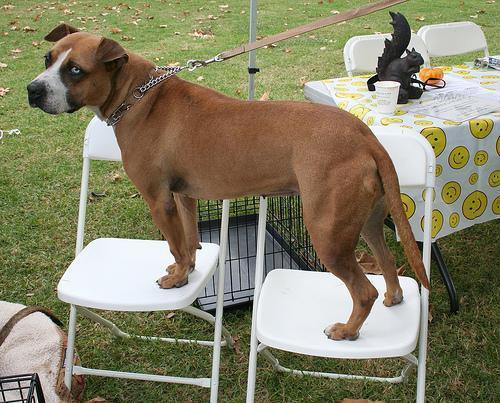
boxer